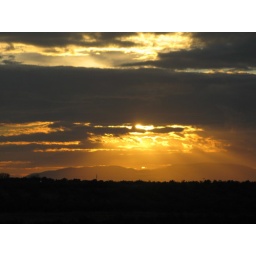
Taken from the bus on the road in Turkey